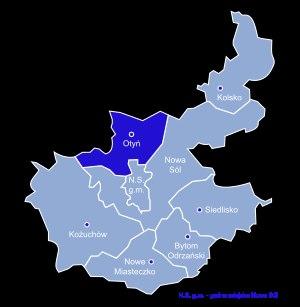
Otyń est une gmina rurale de la powiat de Nowa Sól, dans la Voïvodie de Lubusz, dans l'ouest de la Pologne.